Ākitio

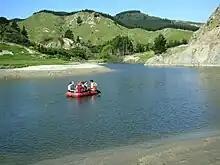
River rafting on the Ākitio River

The first several "Akitio Challenge" events caught the attention of the national news media when participation was promoted through a lottery prize draw for a ten-day luxury cruising vacation on the famous ex-maxi yacht, Condor of Bermuda; to be taken anywhere in the South Pacific.